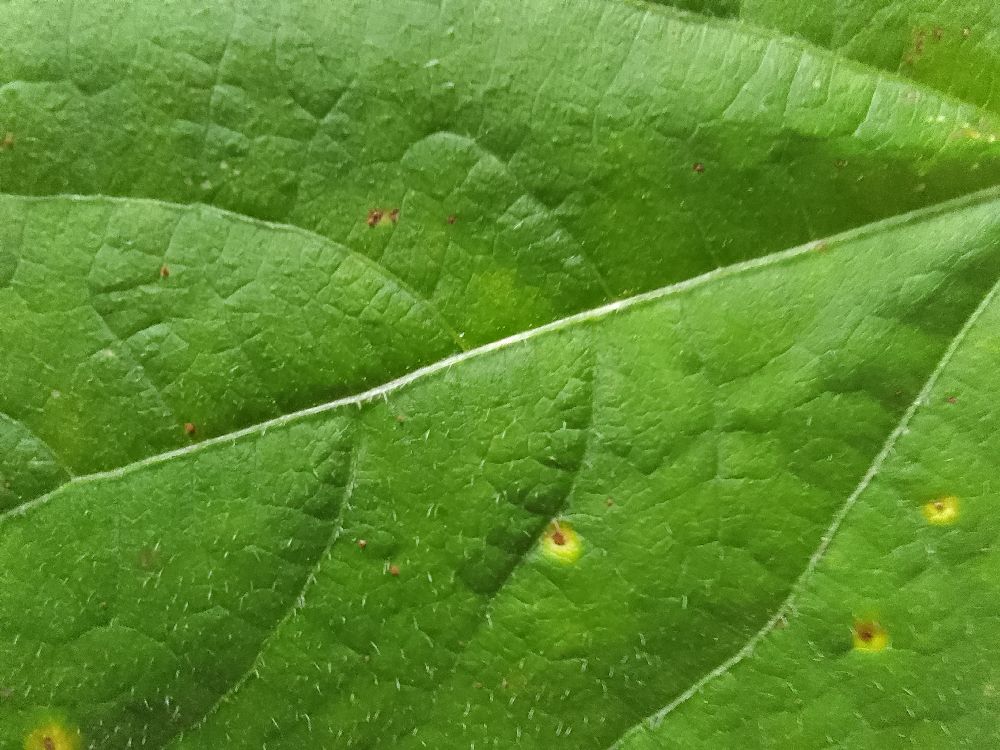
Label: rust